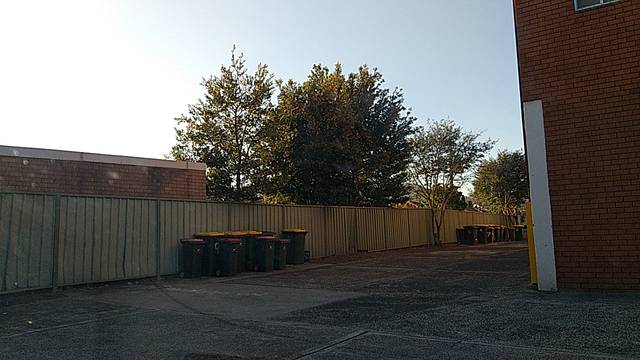
Region: Australia
Coordinates: -34.4, 150.893